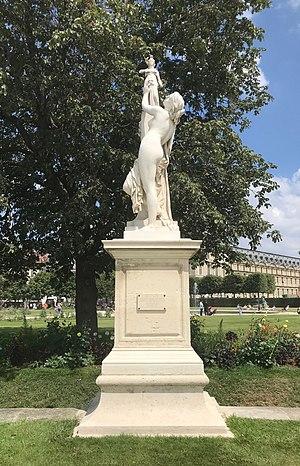
Cassandre se met sous la protection de Pallas, Aimé Millet (1819-1891), Jardin des Tuileries, Paris
Dans la mythologie grecque, Cassandre est la fille de Priam et d'Hécube. Certaines sources en font également la sœur jumelle du devin Hélénos. Elle porte parfois le nom d'Alexandra en tant que sœur de Pâris-Alexandre. Elle reçoit d'Apollon le don de dire l'avenir mais, comme elle se refuse à lui, il décrète que ses prédictions ne seront jamais crues, même de sa famille. Dans d'autres sources, comme chez Hyginus et Apollodore, Cassandra n'a tenu aucune promesse; les pouvoirs lui ont été offerts dans une tentative pour la séduire et c'est quand ceux-ci échouent à la faire l'aimer qu'Apollon maudit Cassandra.